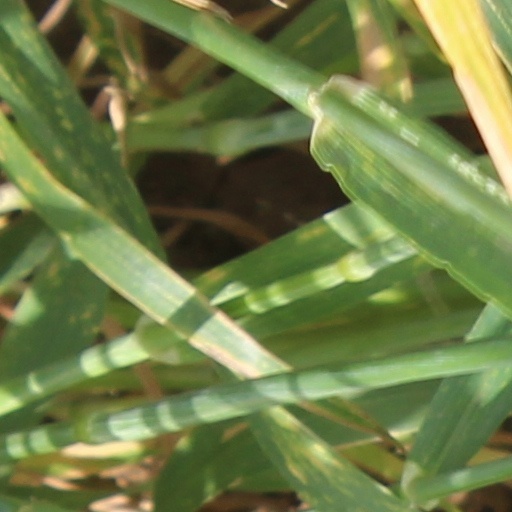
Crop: wheat